Esther Epstein

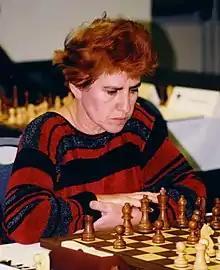
Epstein in 2003

Esther Danilovna Epstein (born May 10, 1954) is an American chess player and systems manager, who has won the U.S. Women's Chess Champion in 1991 and 1997. She holds a Woman International Master title.